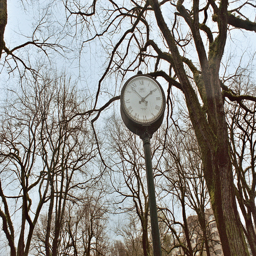
A pole clock stands in front of barren trees.
There is a clock on a pole surrounding by trees.
A clock surrounded by trees with no leaves.
A lamp post clock set amongst leafless trees
A picture of a round clock on a pole outdoors.